World Poker Tour Champions Club

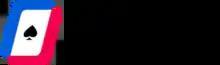
CHAMPIONS CLUB

The World Poker Tour (WPT) has operated a series of international poker tournaments since 2002 with winners of WPT Main Tour stops awarded a membership to the WPT Champions Club. The WPT Champions Cup is the trophy awarded to all winners of WPT Main Tour stops, and champions have their names engraved on the WPT Champions Cup.